French architecture

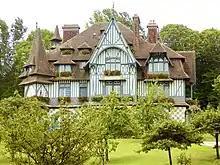
A typical villa of Normandy in the seaside town of Deauville.

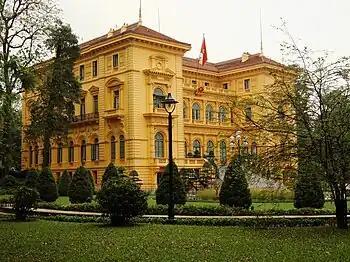
The Presidential Palace of Vietnam, in Hanoi, was built between 1900 and 1906 to house the French Governor-General of Indochina.

One of the most distinctive characteristics of many French buildings is the tall second story windows, often arched at the top, that break through the cornice and rise above the eaves. This unusual window design is especially noticeable on America's examples of French Provincial architecture. Modeled after country manors in the French provinces, these brick or stucco homes are stately and formal. They have steep hipped roofs and a square, symmetrical shape with windows balanced on each side of the entrance. The tall second story windows add to the sense of height.